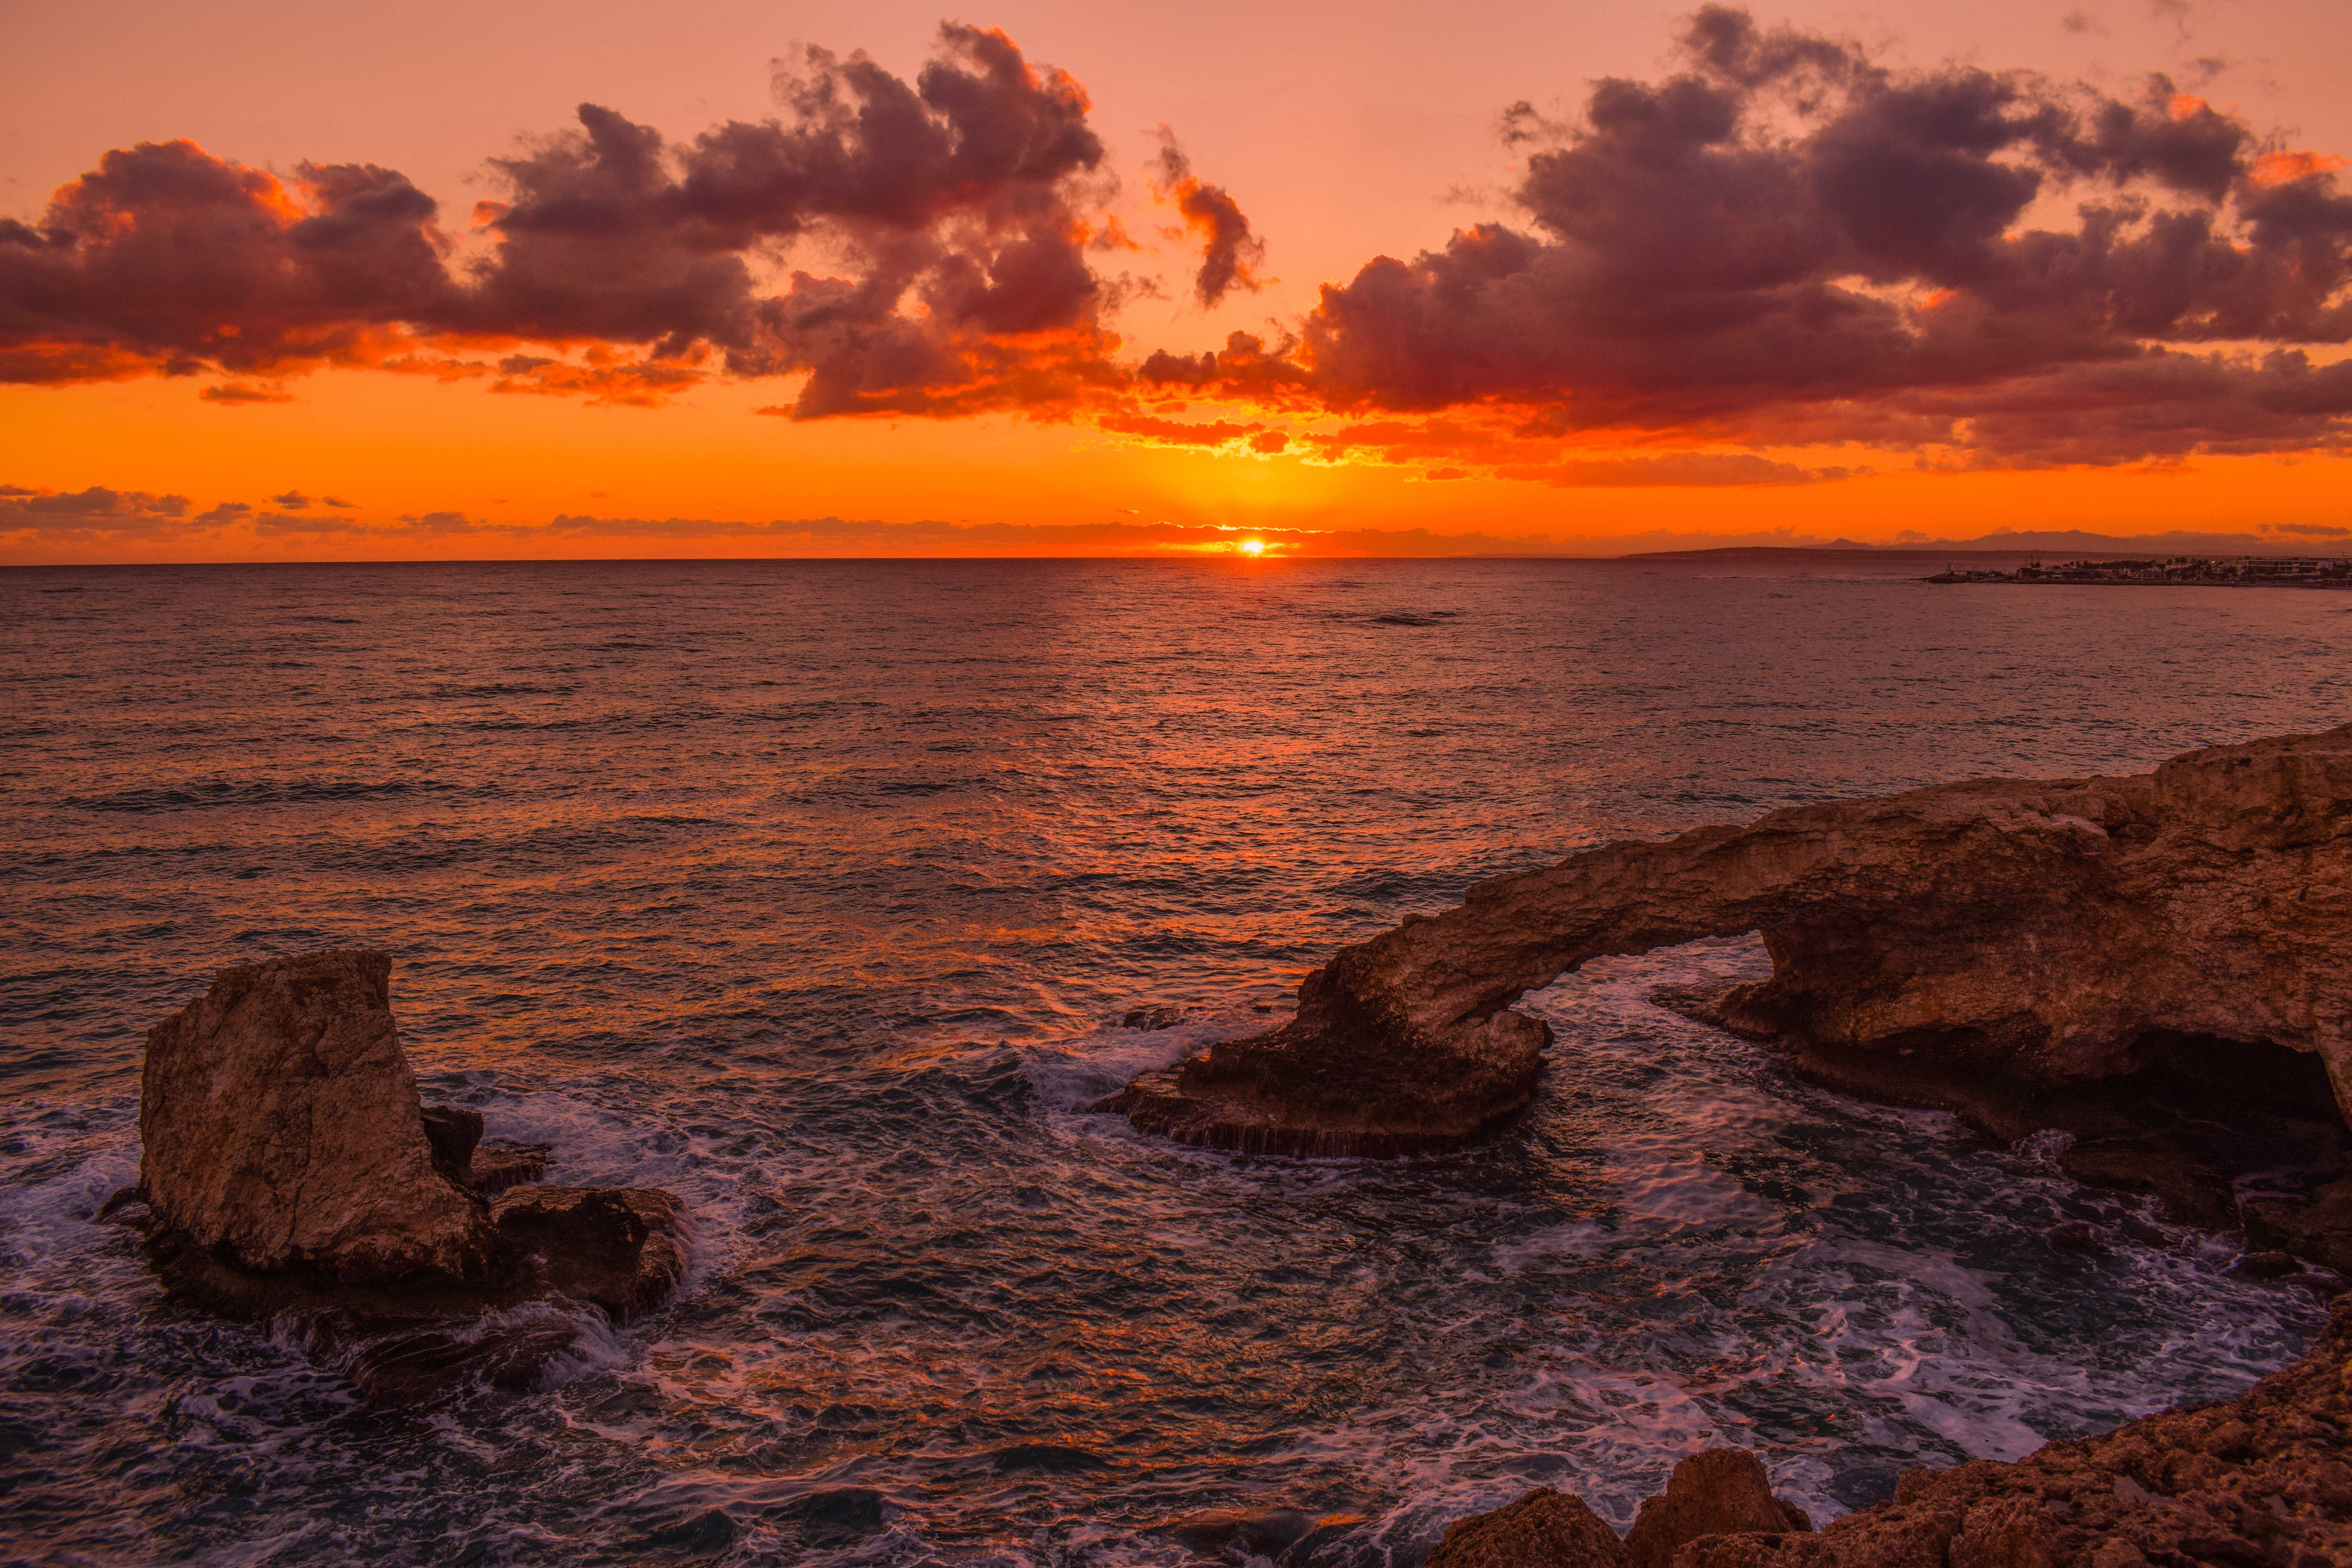
beach, sea, coast, nature, sand, rock, ocean, horizon, winter, cloud, sky, sunrise, sunset, morning, shore, wave, dawn, cliff, dusk, evening, reflection, bay, tourism, terrain, clouds, afternoon, rocky coast, cyprus, cape, afterglow, ayia napa, wind wave